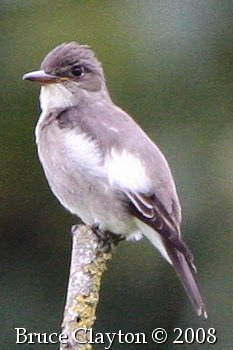
a bird with a purple crown and a white belly, and white sides.
this is a grey bird with a white side and throat.
this bird has a short narrow beak, black eyes and is grey on the back with a white chest.
a bird with a light gray belly and dark gray wing tips.
a small bird with a white belly and breast, gray head, wings and back, with a small bill.
a gray bird with a bright white spot on it's side.
this bird is grey with white and has a very short beak.
this bird is grey with white and has a very short beak.
this bird has a white breast and belly, and a pointed bill.
this bird has a white bill, a light gray crown, and a white and gray belly.
Species: Olive Sided Flycatcher